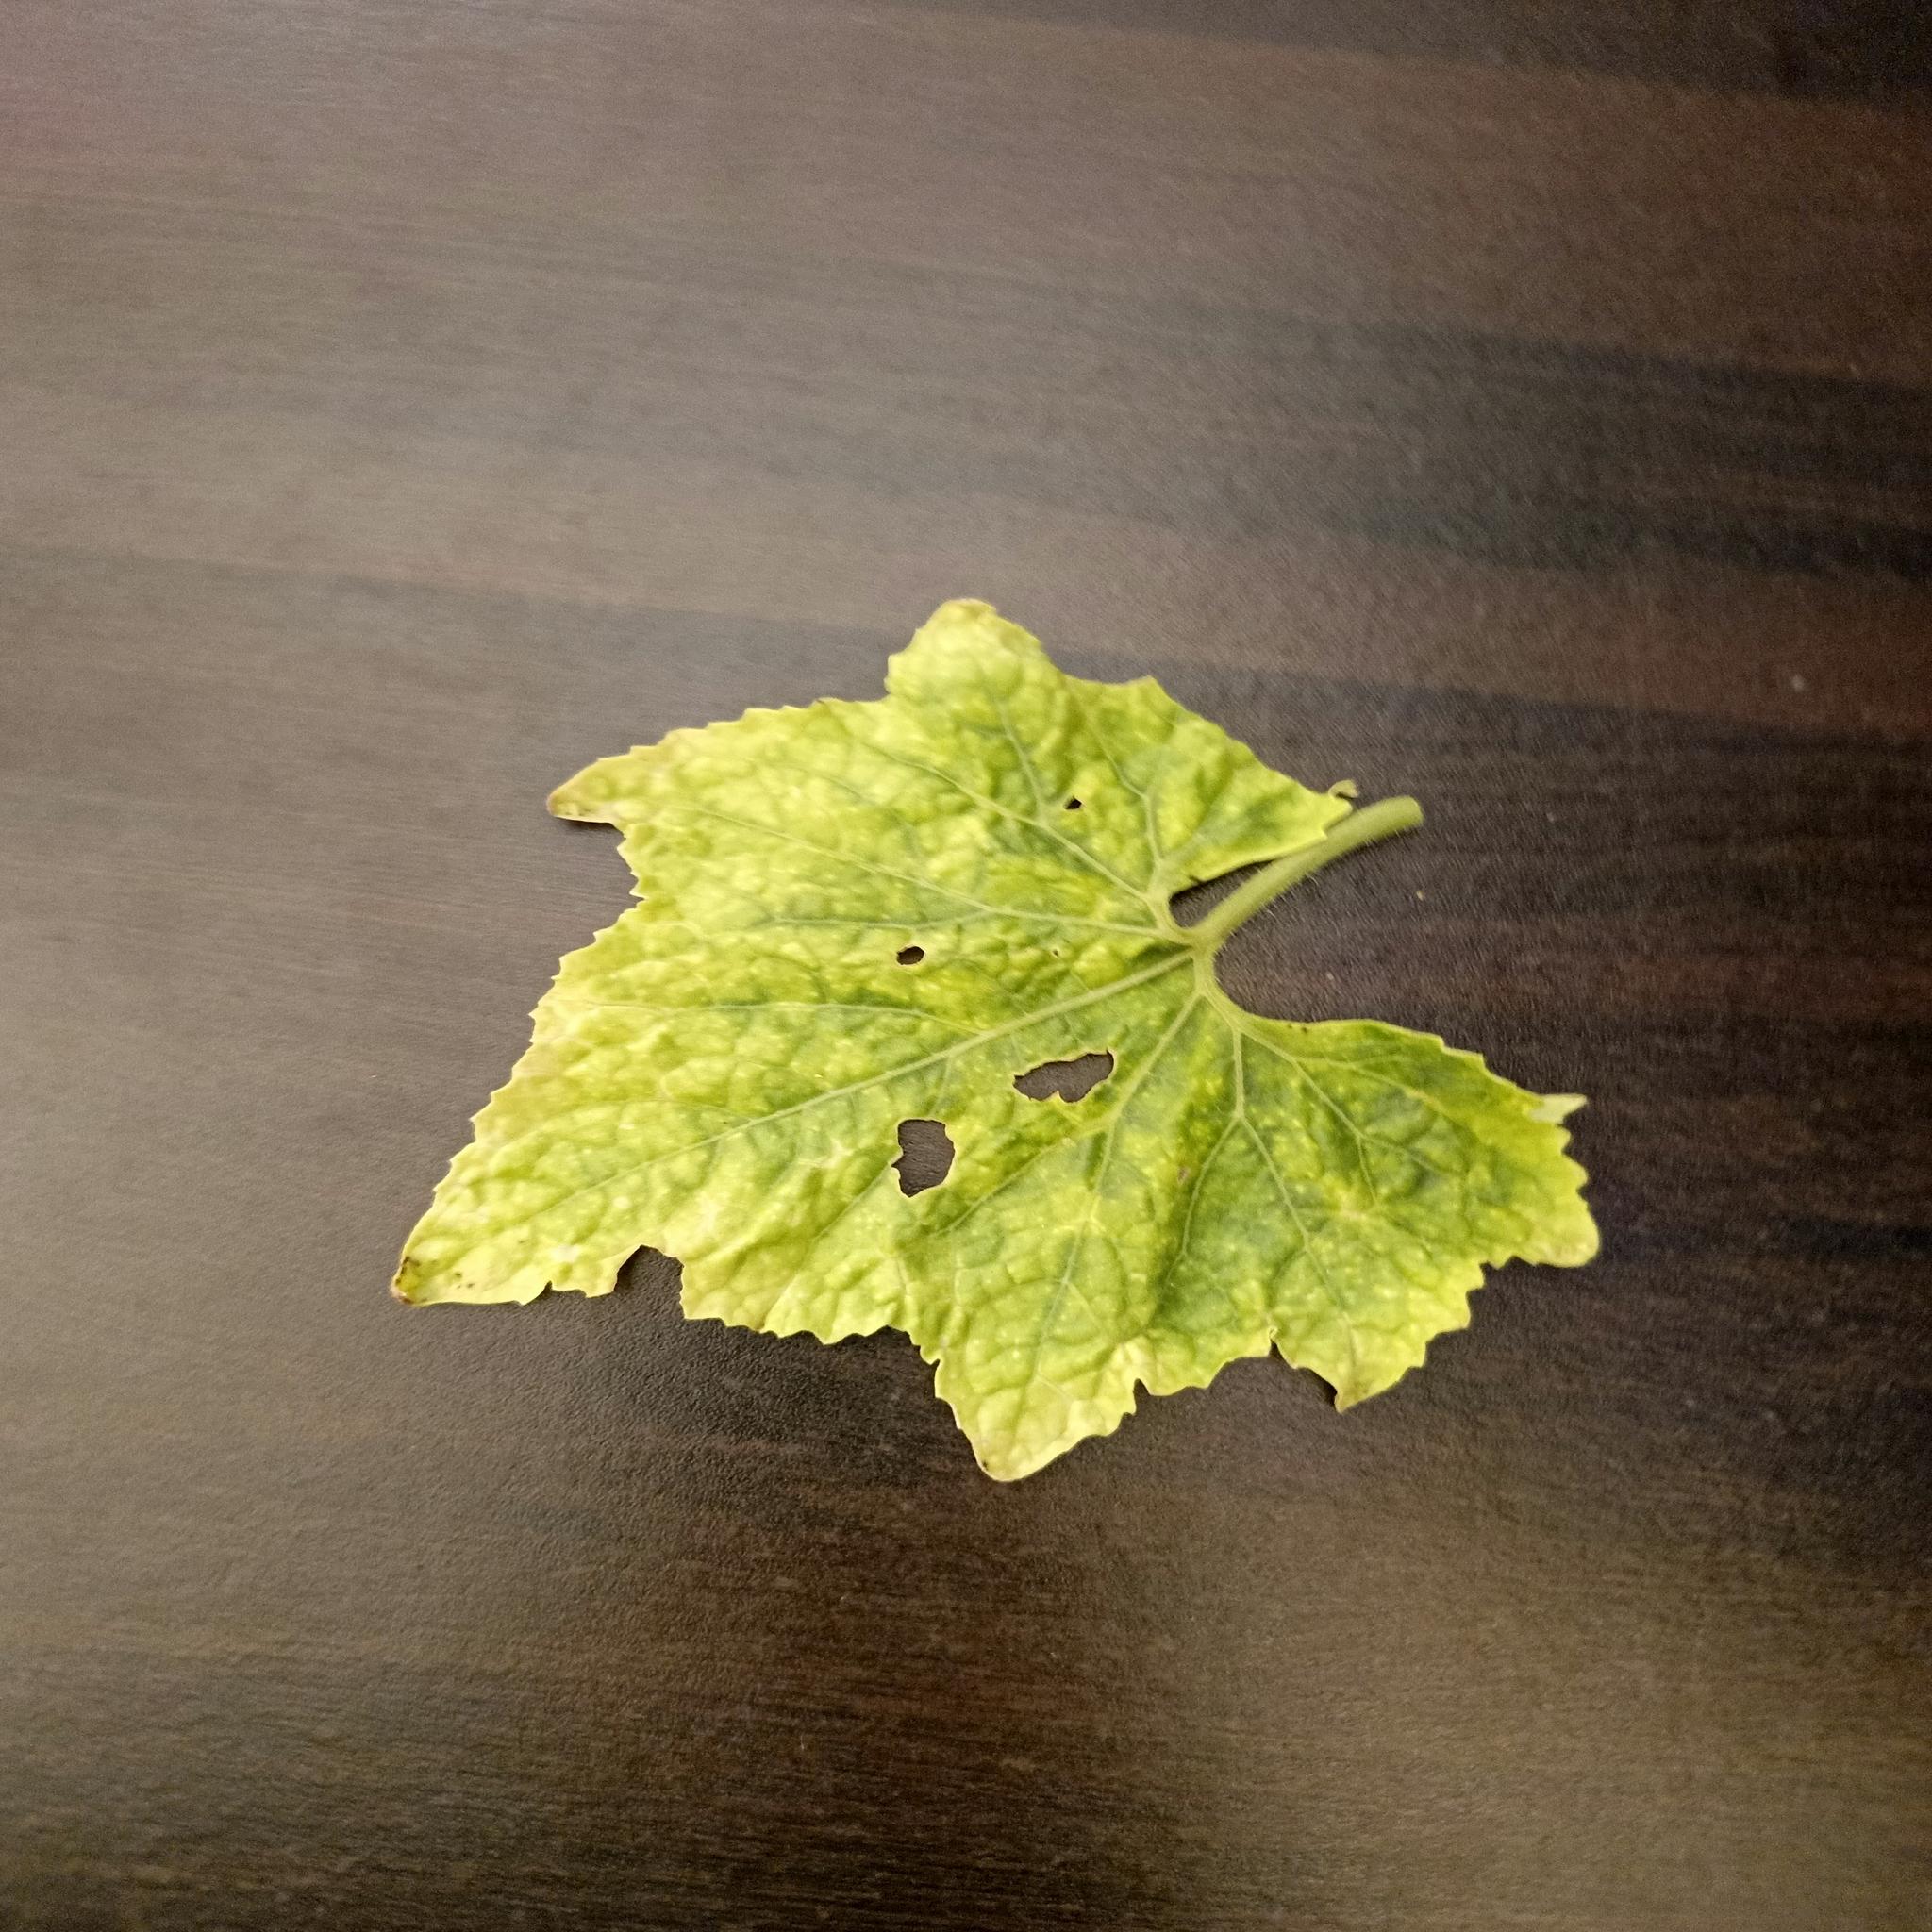
Label: Downy mildew